Saturn 3

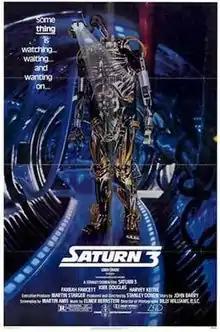
Theatrical release poster

Saturn 3 is a 1980 British science fiction film produced and directed by Stanley Donen, and starring Farrah Fawcett, Kirk Douglas and Harvey Keitel. The screenplay was written by Martin Amis, from a story by John Barry. Though a British production, made by Lew Grade's ITC Entertainment and shot at Shepperton Studios, the film has an American cast and director.